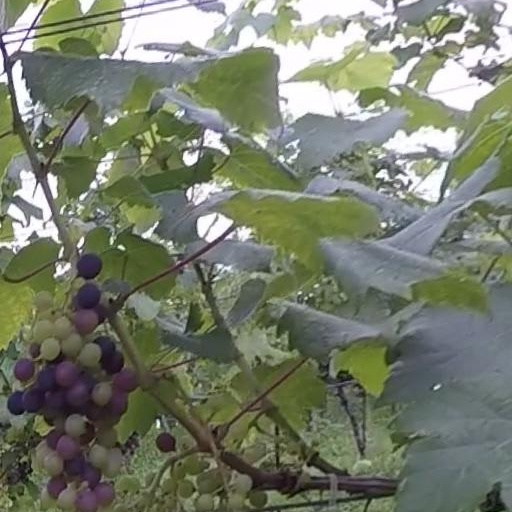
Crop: grape